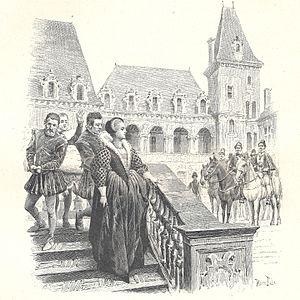
Maurice Leloir, né le 1ᵉʳ novembre 1853 à Paris où il est mort le 7 octobre 1940, est un illustrateur, aquarelliste, dessinateur, graveur, écrivain et collectionneur français.